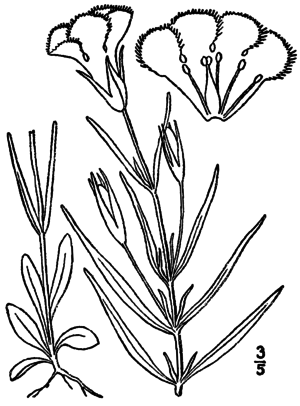
La Grande gentiane, Gentianopsis virgata, est une espèce de plantes herbacées bisannuelles de la famille des Gentianaceae.